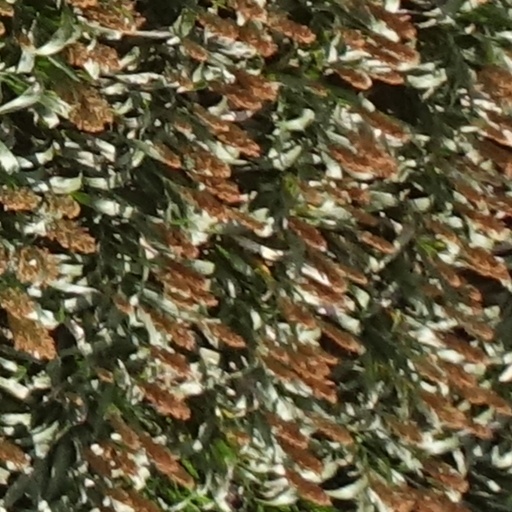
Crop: sorghum